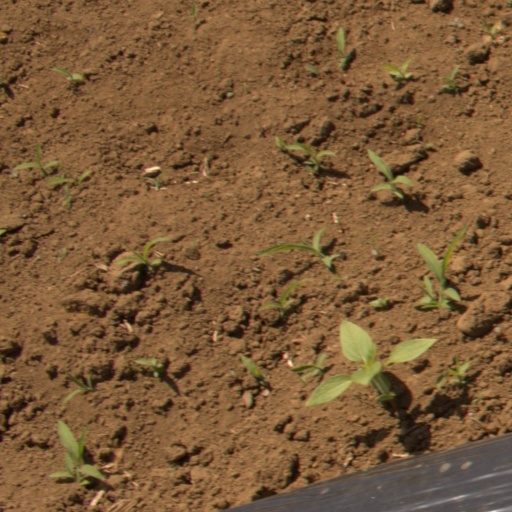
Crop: Jerusalem artichoke